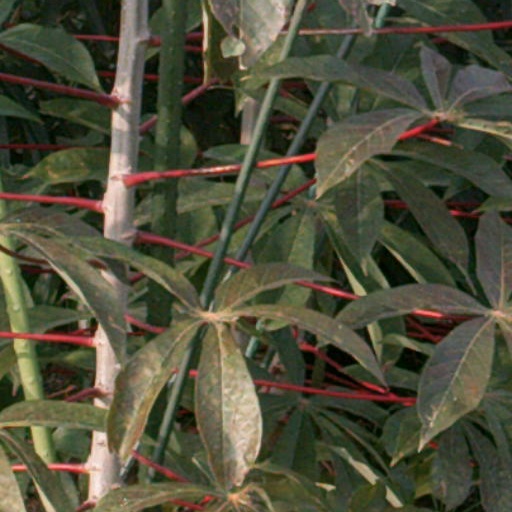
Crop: cassava